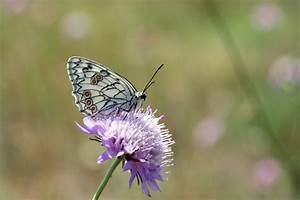
Label: butterfly